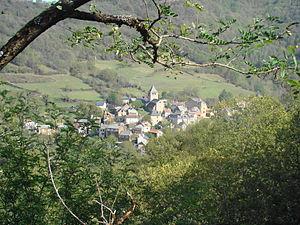
Lagarde-Viaur
Montirat est une commune française située dans le département du Tarn, en région Occitanie.